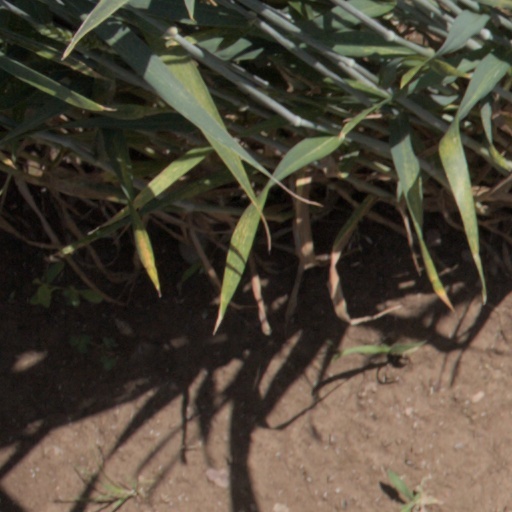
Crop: wheat